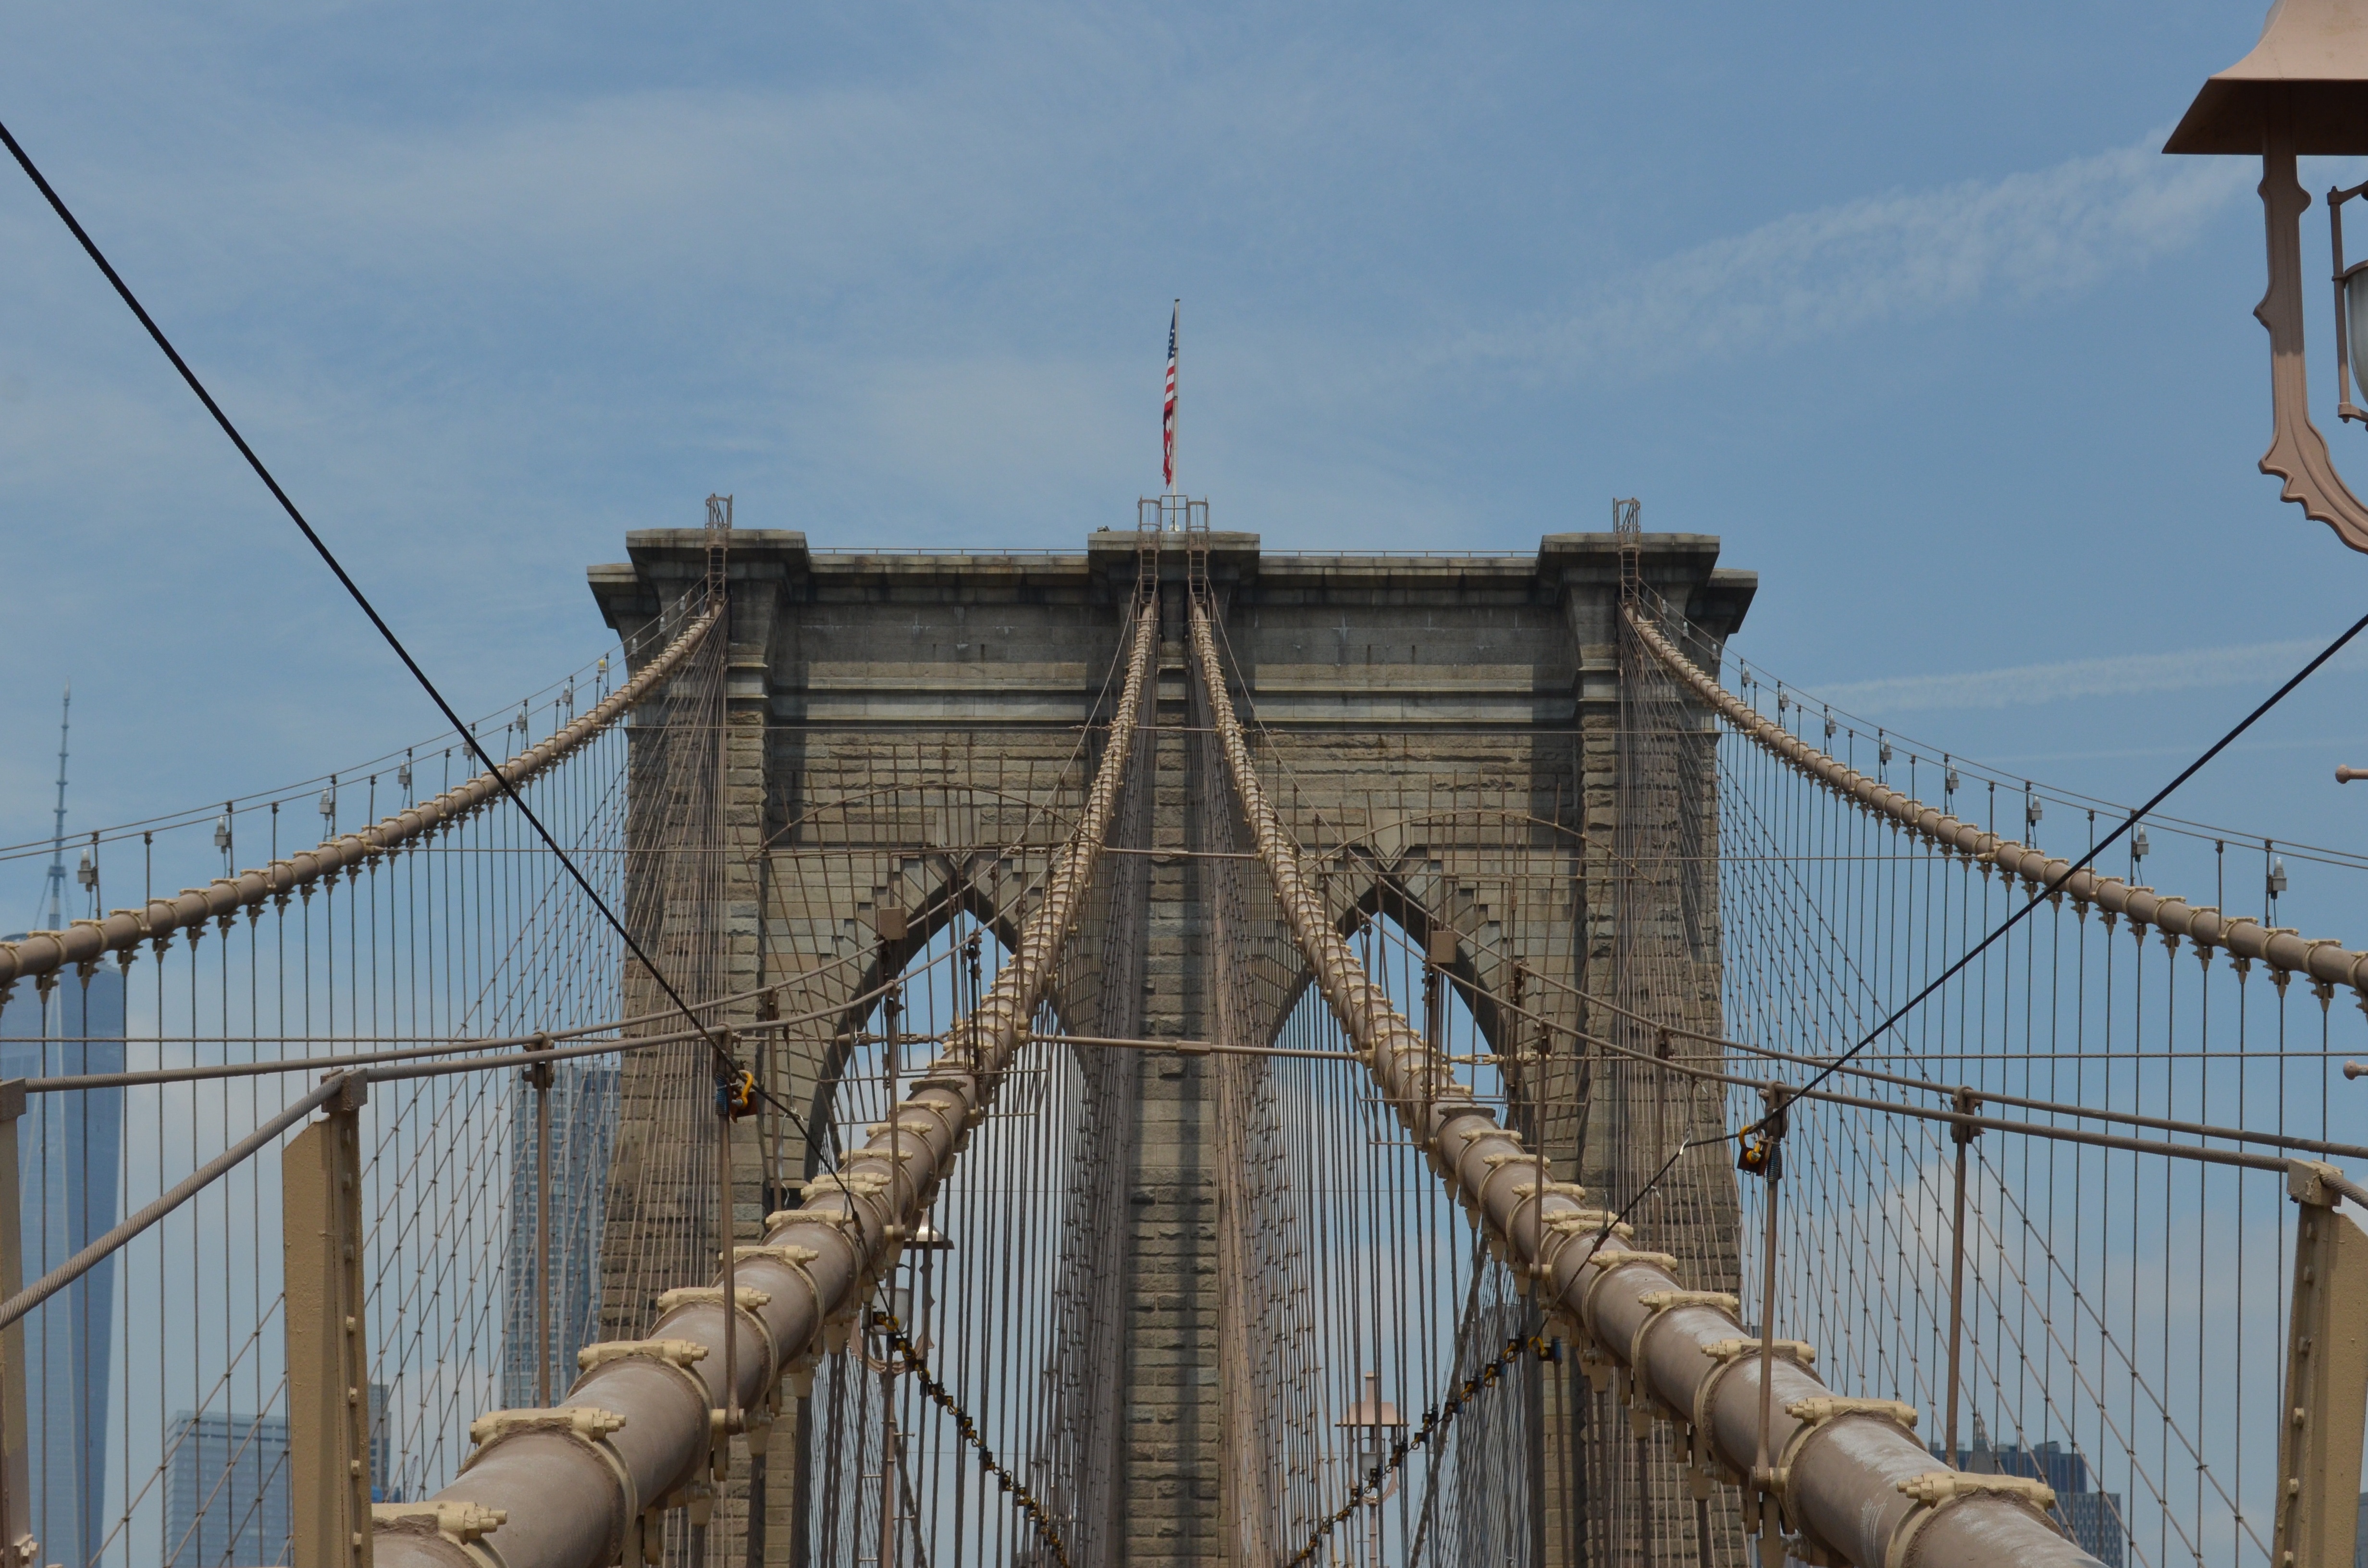
bridge, new york, vehicle, mast, brooklyn